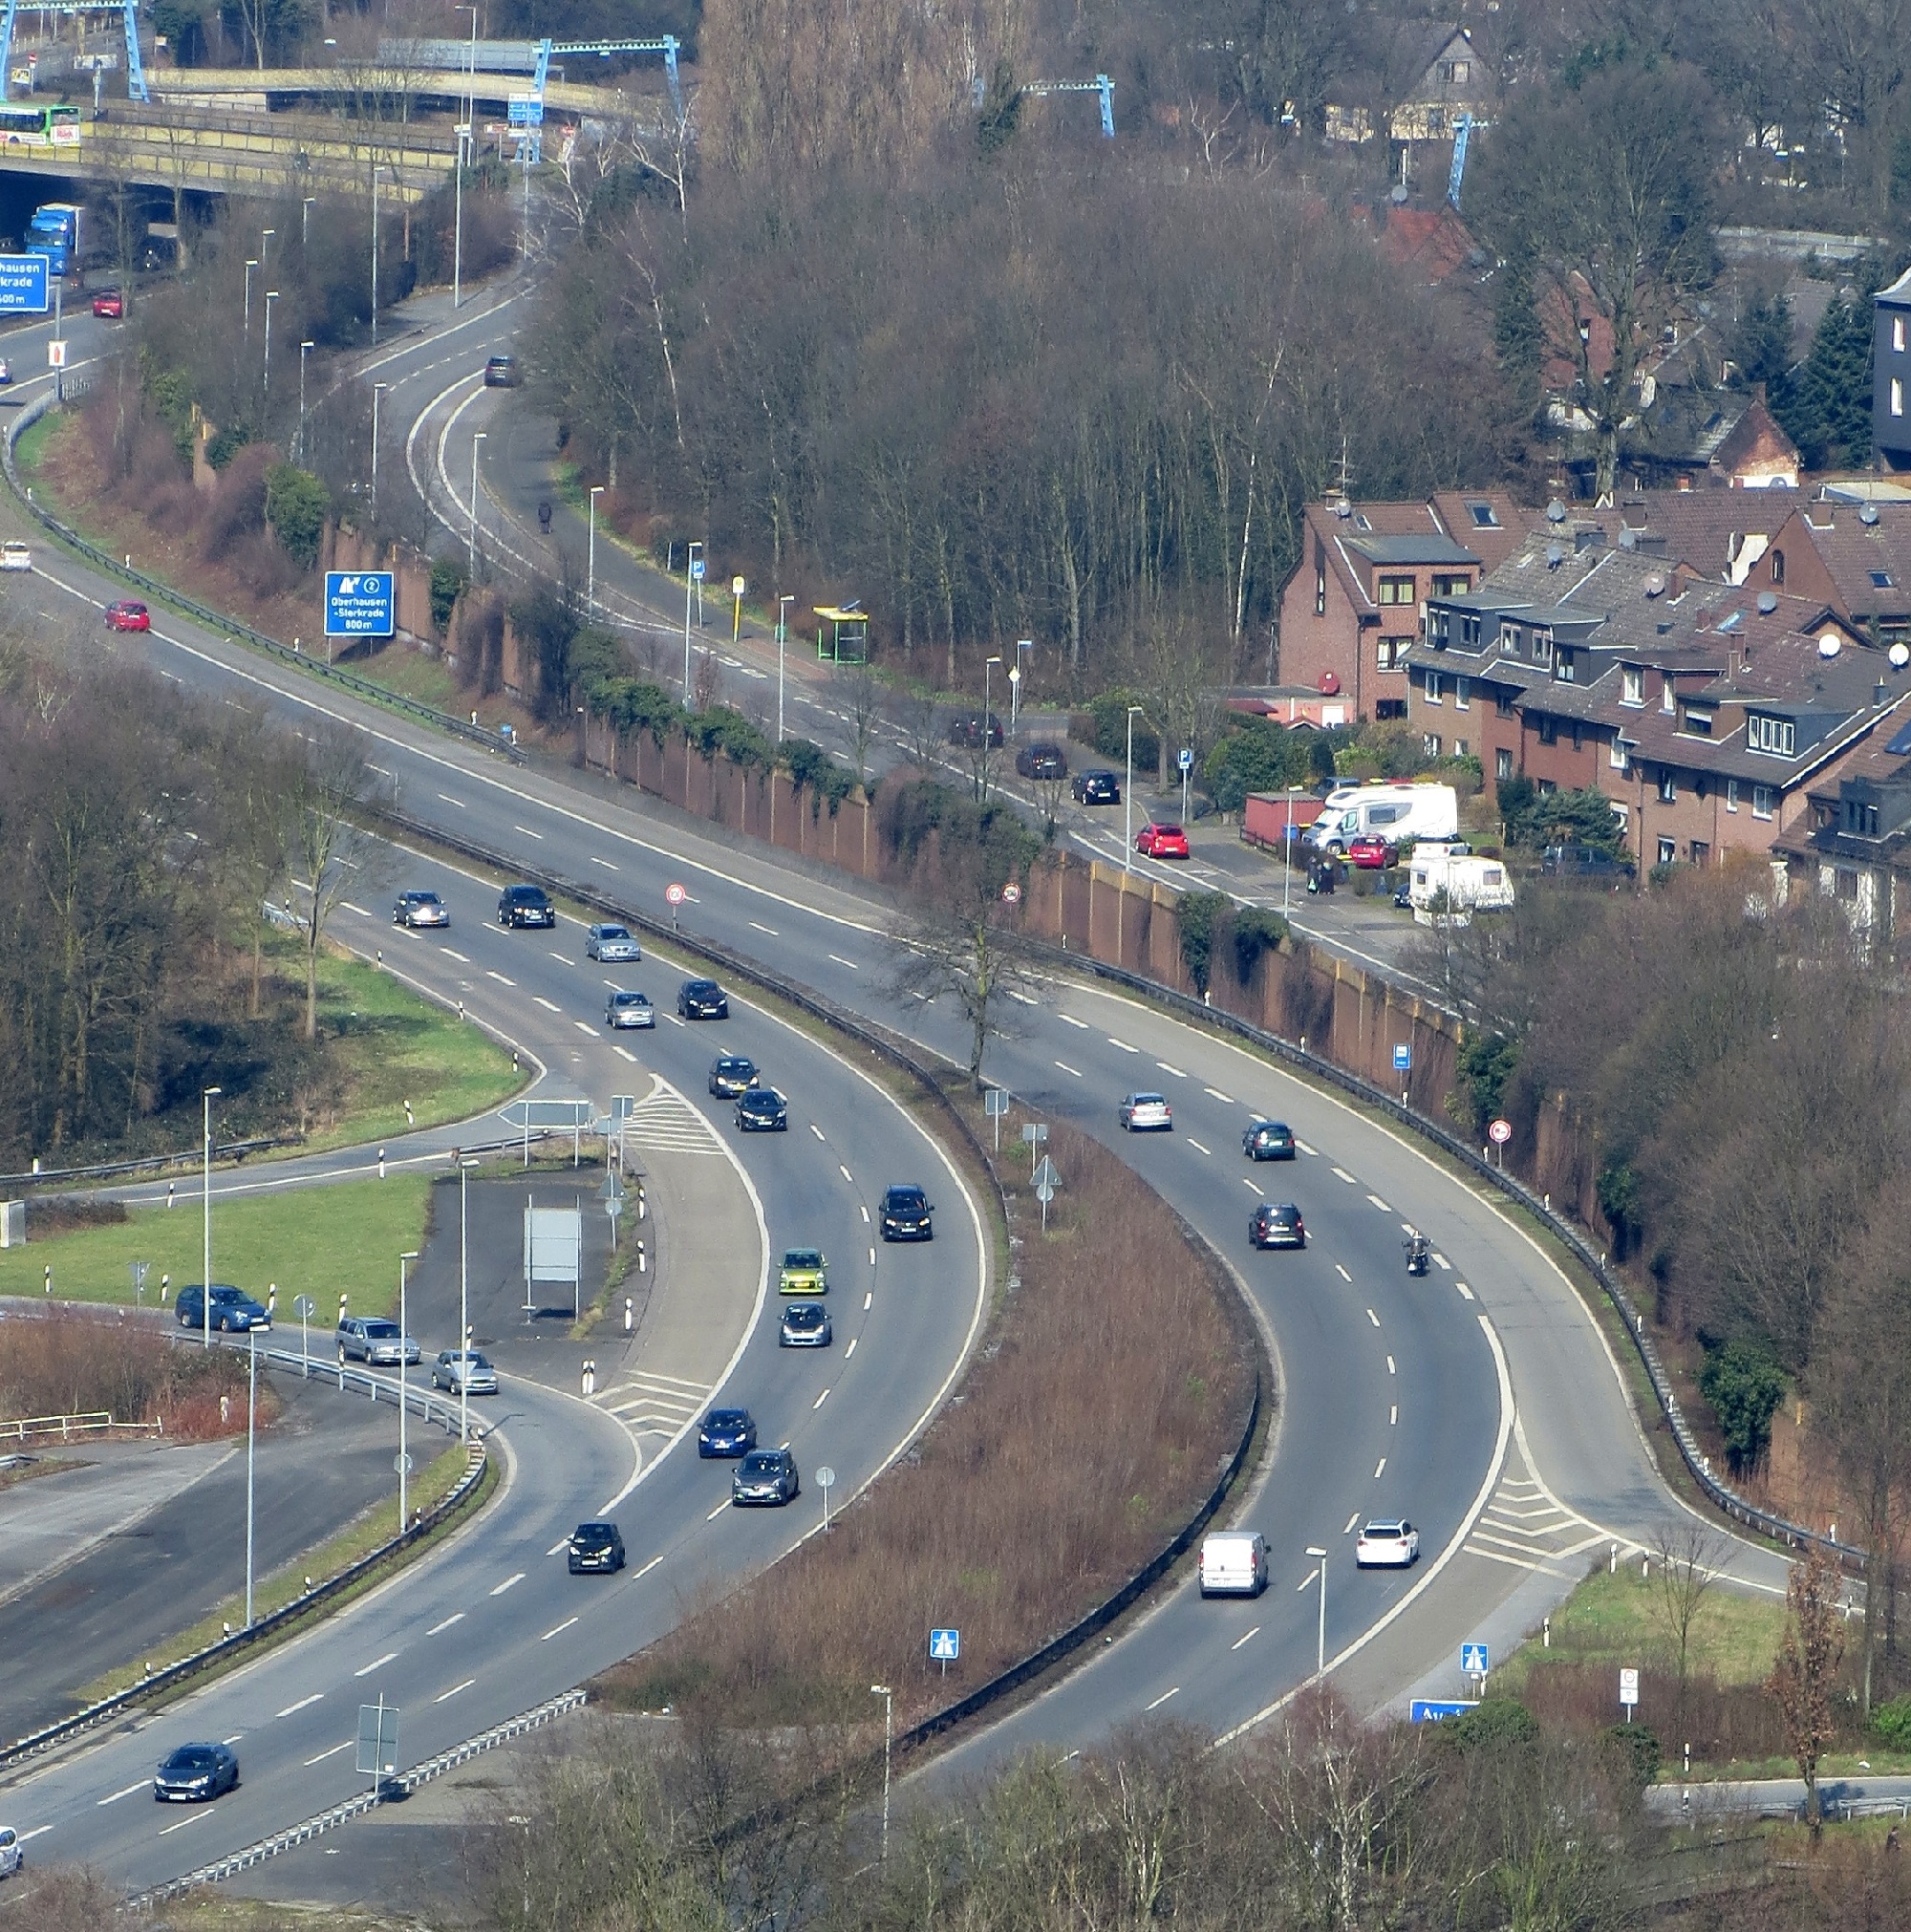
road, traffic, highway, overpass, travel, transport, intersection, route, lane, infrastructure, autos, race track, vehicles, junction, aerial photography, residential area, nonbuilding structure, controlled access highway